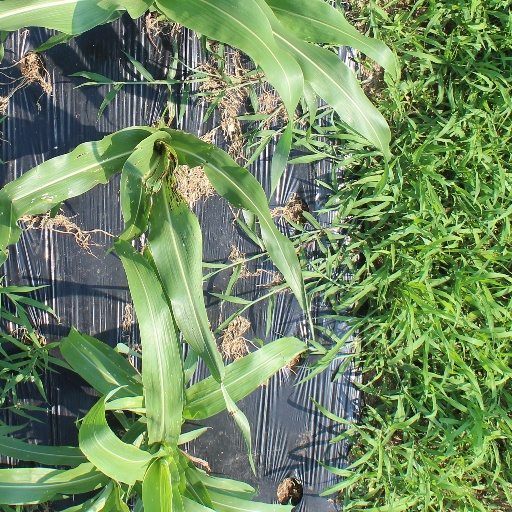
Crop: sorghum